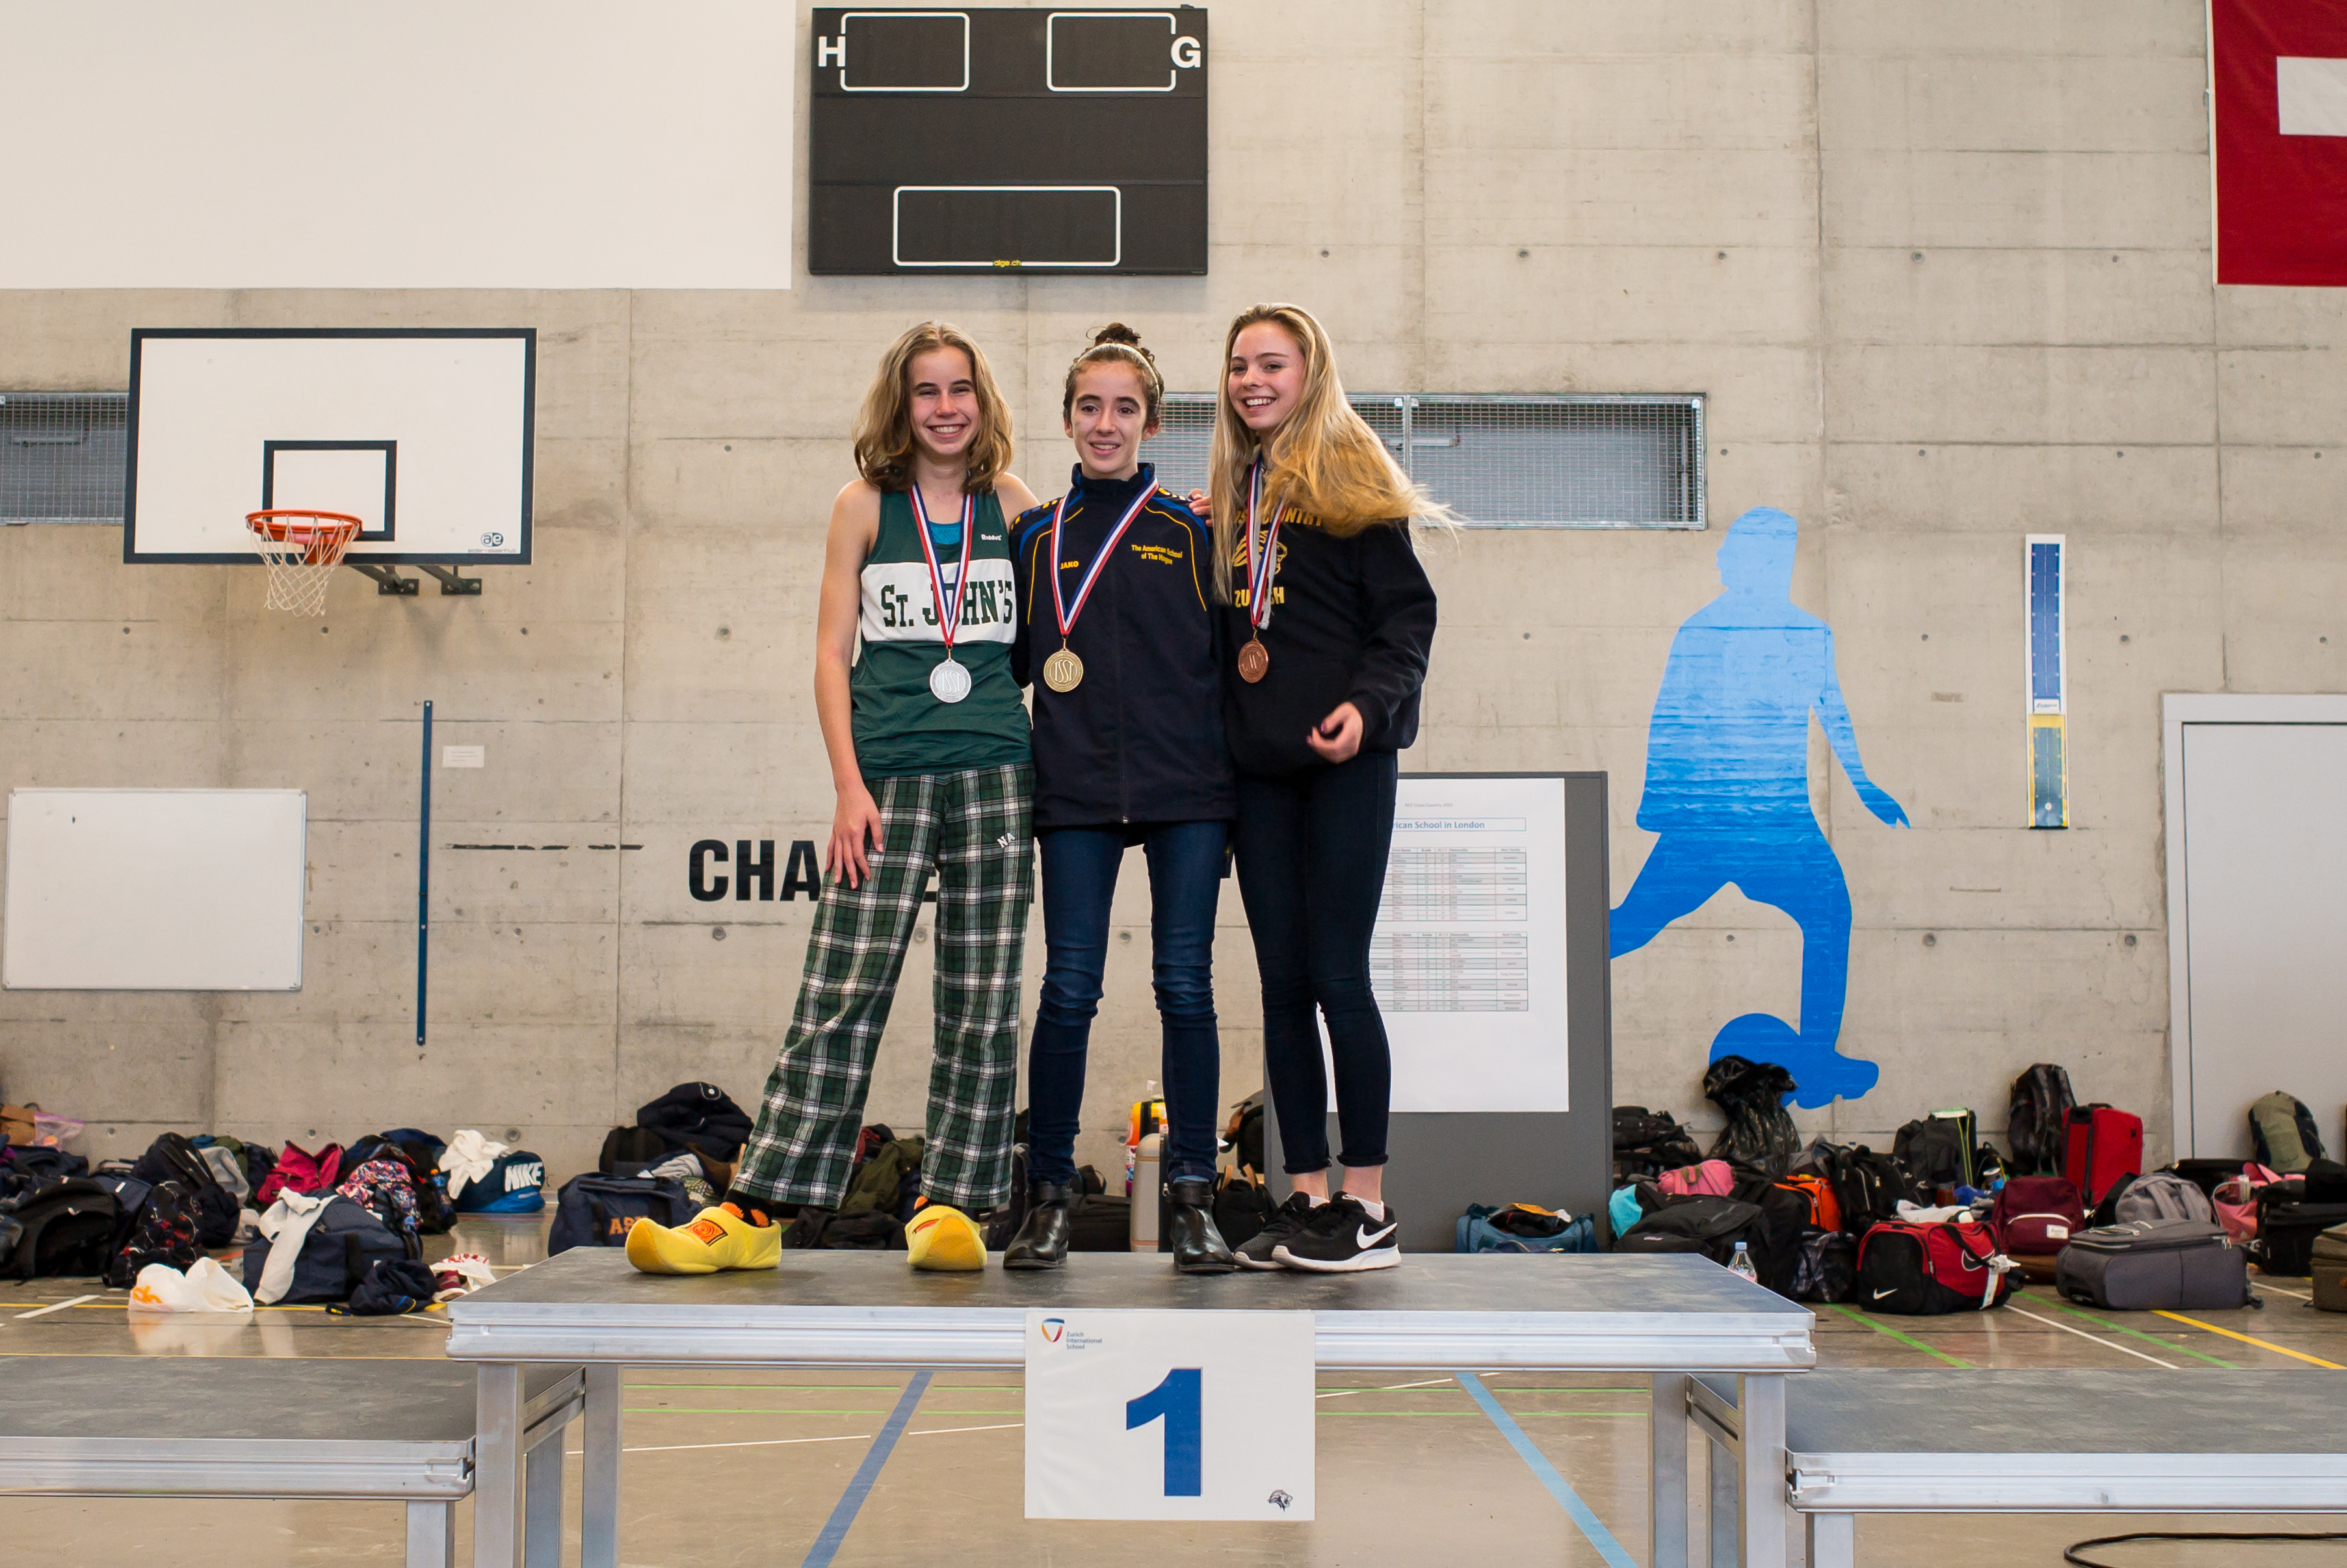
technology, team, institution, competition event